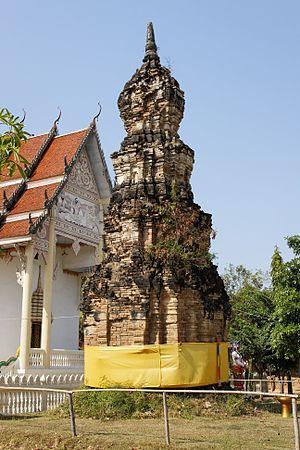
Prasat Ban Muang Cham, Thaïlande
Le Prasat Ban Muang Chan est un chedi situé près de Muang Chan dans la province de Si Saket en Thaïlande. On estime la date de construction entre 1000 et 1200. C'est un bâtiment carré à coins indentés de 3 mètres sur 3, et haut de 15 mètres environ. La structure en brique est assise sur une base en forme de lotus. Le sommet est à trois étages se terminant en forme de lotus. Il est situé à proximité immédiate d'un wat moderne.